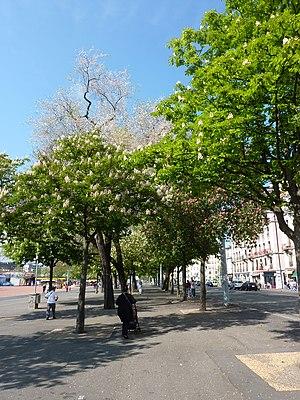
Plaine de Plainpalais à Genève en Suisse Object location46°